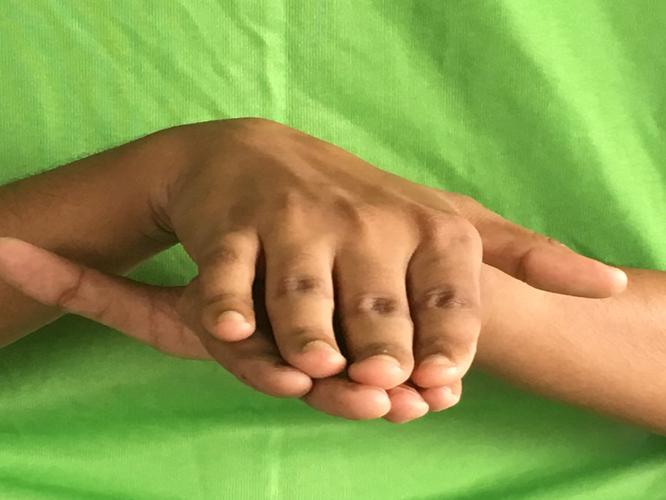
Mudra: Matsya
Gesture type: double_hand